Northrop YF-23

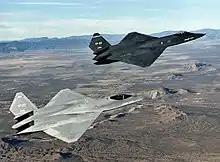
The two YF-23 production models flying over a desert, the first one named "Gray Ghost" painted in charcoal gray is at the left of the second one named "Spider", painted light gray, which is in the immediate front

Throughout Dem/Val, the SPO conducted System Requirements Reviews (SRR) where it reviewed results of performance and cost trade studies with both the Lockheed and Northrop teams to develop the ATF system specifications and, if necessary, adjusted requirements and deleted ones that added substantial weight or cost with marginal value. The ATF was initially required to land and stop within , which meant the use of thrust reversers on their engines. In 1987, the USAF changed the runway length requirement to and by 1988 the requirement for thrust reversers was no longer needed. This allowed Northrop to have smaller engine nacelle housings with the space between them filled in to preserve area ruling in subsequent design refinements for the F-23 full system design, or Preferred System Concept (PSC). As the YF-23 design (DP117K) had been frozen by then, the nacelles—nicknamed "bread loafs" for their flat upper surface—were not downsized on the prototypes. The number of internal missiles (with the AIM-120A AMRAAM as the reference baseline) was reduced from eight to six. Despite these adjustments, both teams struggled to achieve the 50,000-lb takeoff gross weight goal, and this was subsequently increased to while engine thrust increased from class to class.